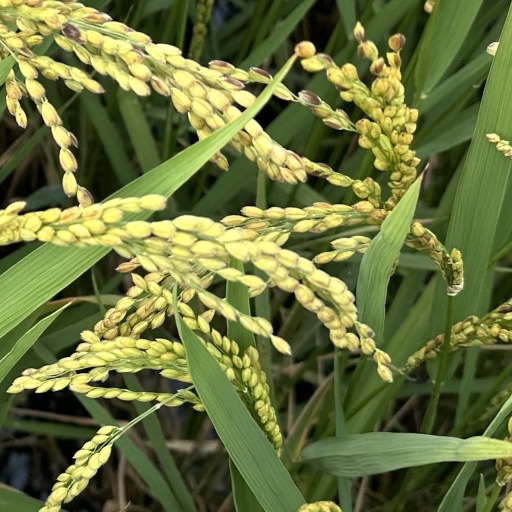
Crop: rice